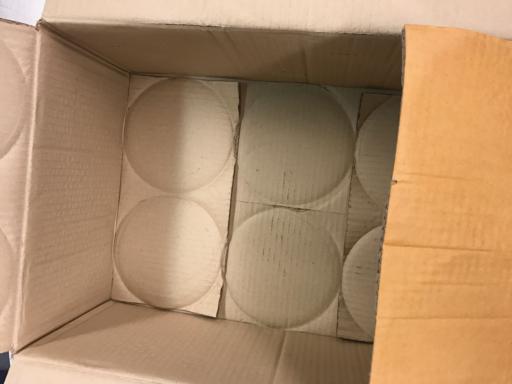
Label: cardboard